Lincoln Motor Company

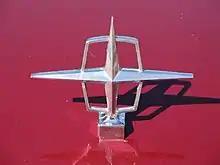
Hood ornament, Continental Mark II

For 1998, Lincoln introduced the Lincoln Navigator full-size SUV, its first new nameplate since the Versailles (outside of the Mark series), derived from the Ford Expedition (itself based on the Ford F-150). Developed as a competitor for the Range Rover, Mercedes-Benz M-Class, and Toyota Land Cruiser/Lexus LX450, the truck-based design of Navigator allowed increased cargo and towing capability over its competitors (rated at 8,500 pounds for 1999). The Navigator also offered standard third-row seating for up to 8 passengers (offered only on the Land Cruiser/LX).